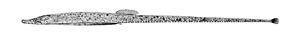
Hippichthys cyanospilos, communément nommé Poisson-tuyau ou syngnathe à points bleus, est une espèce de poisson osseux de petite taille appartenant à la famille des Syngnathidae, natif du Bassin Indo-Pacifique.